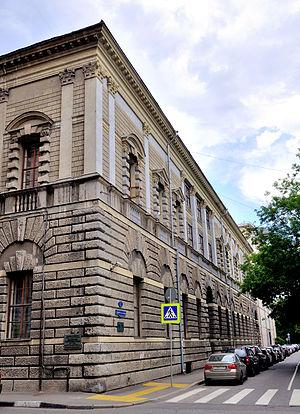
L'architecture rétrospectiviste ou architecture néo-classique en Russie s'est développée durant le dernier tiers du XIXᵉ siècle et le début du XXᵉ siècle. Elle a fait appel à la tradition artistique, soit de l'Antiquité classique, soit de l'époque de la Renaissance ou encore au classicisme. Dans l'histoire de l'art, dans les autres pays que la Russie, le terme néo-classicisme désigne les manifestations de l'architecture et des arts visuels qui sont apparues dans la seconde moitié du XVIIIᵉ siècle et le premier tiers du XIXᵉ siècle à la différence du classicisme proprement dit apparu plus précocement, c'est-à-dire au XVIIᵉ siècle.